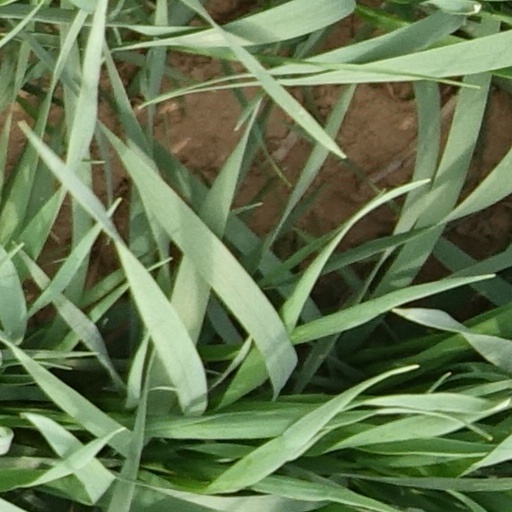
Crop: wheat